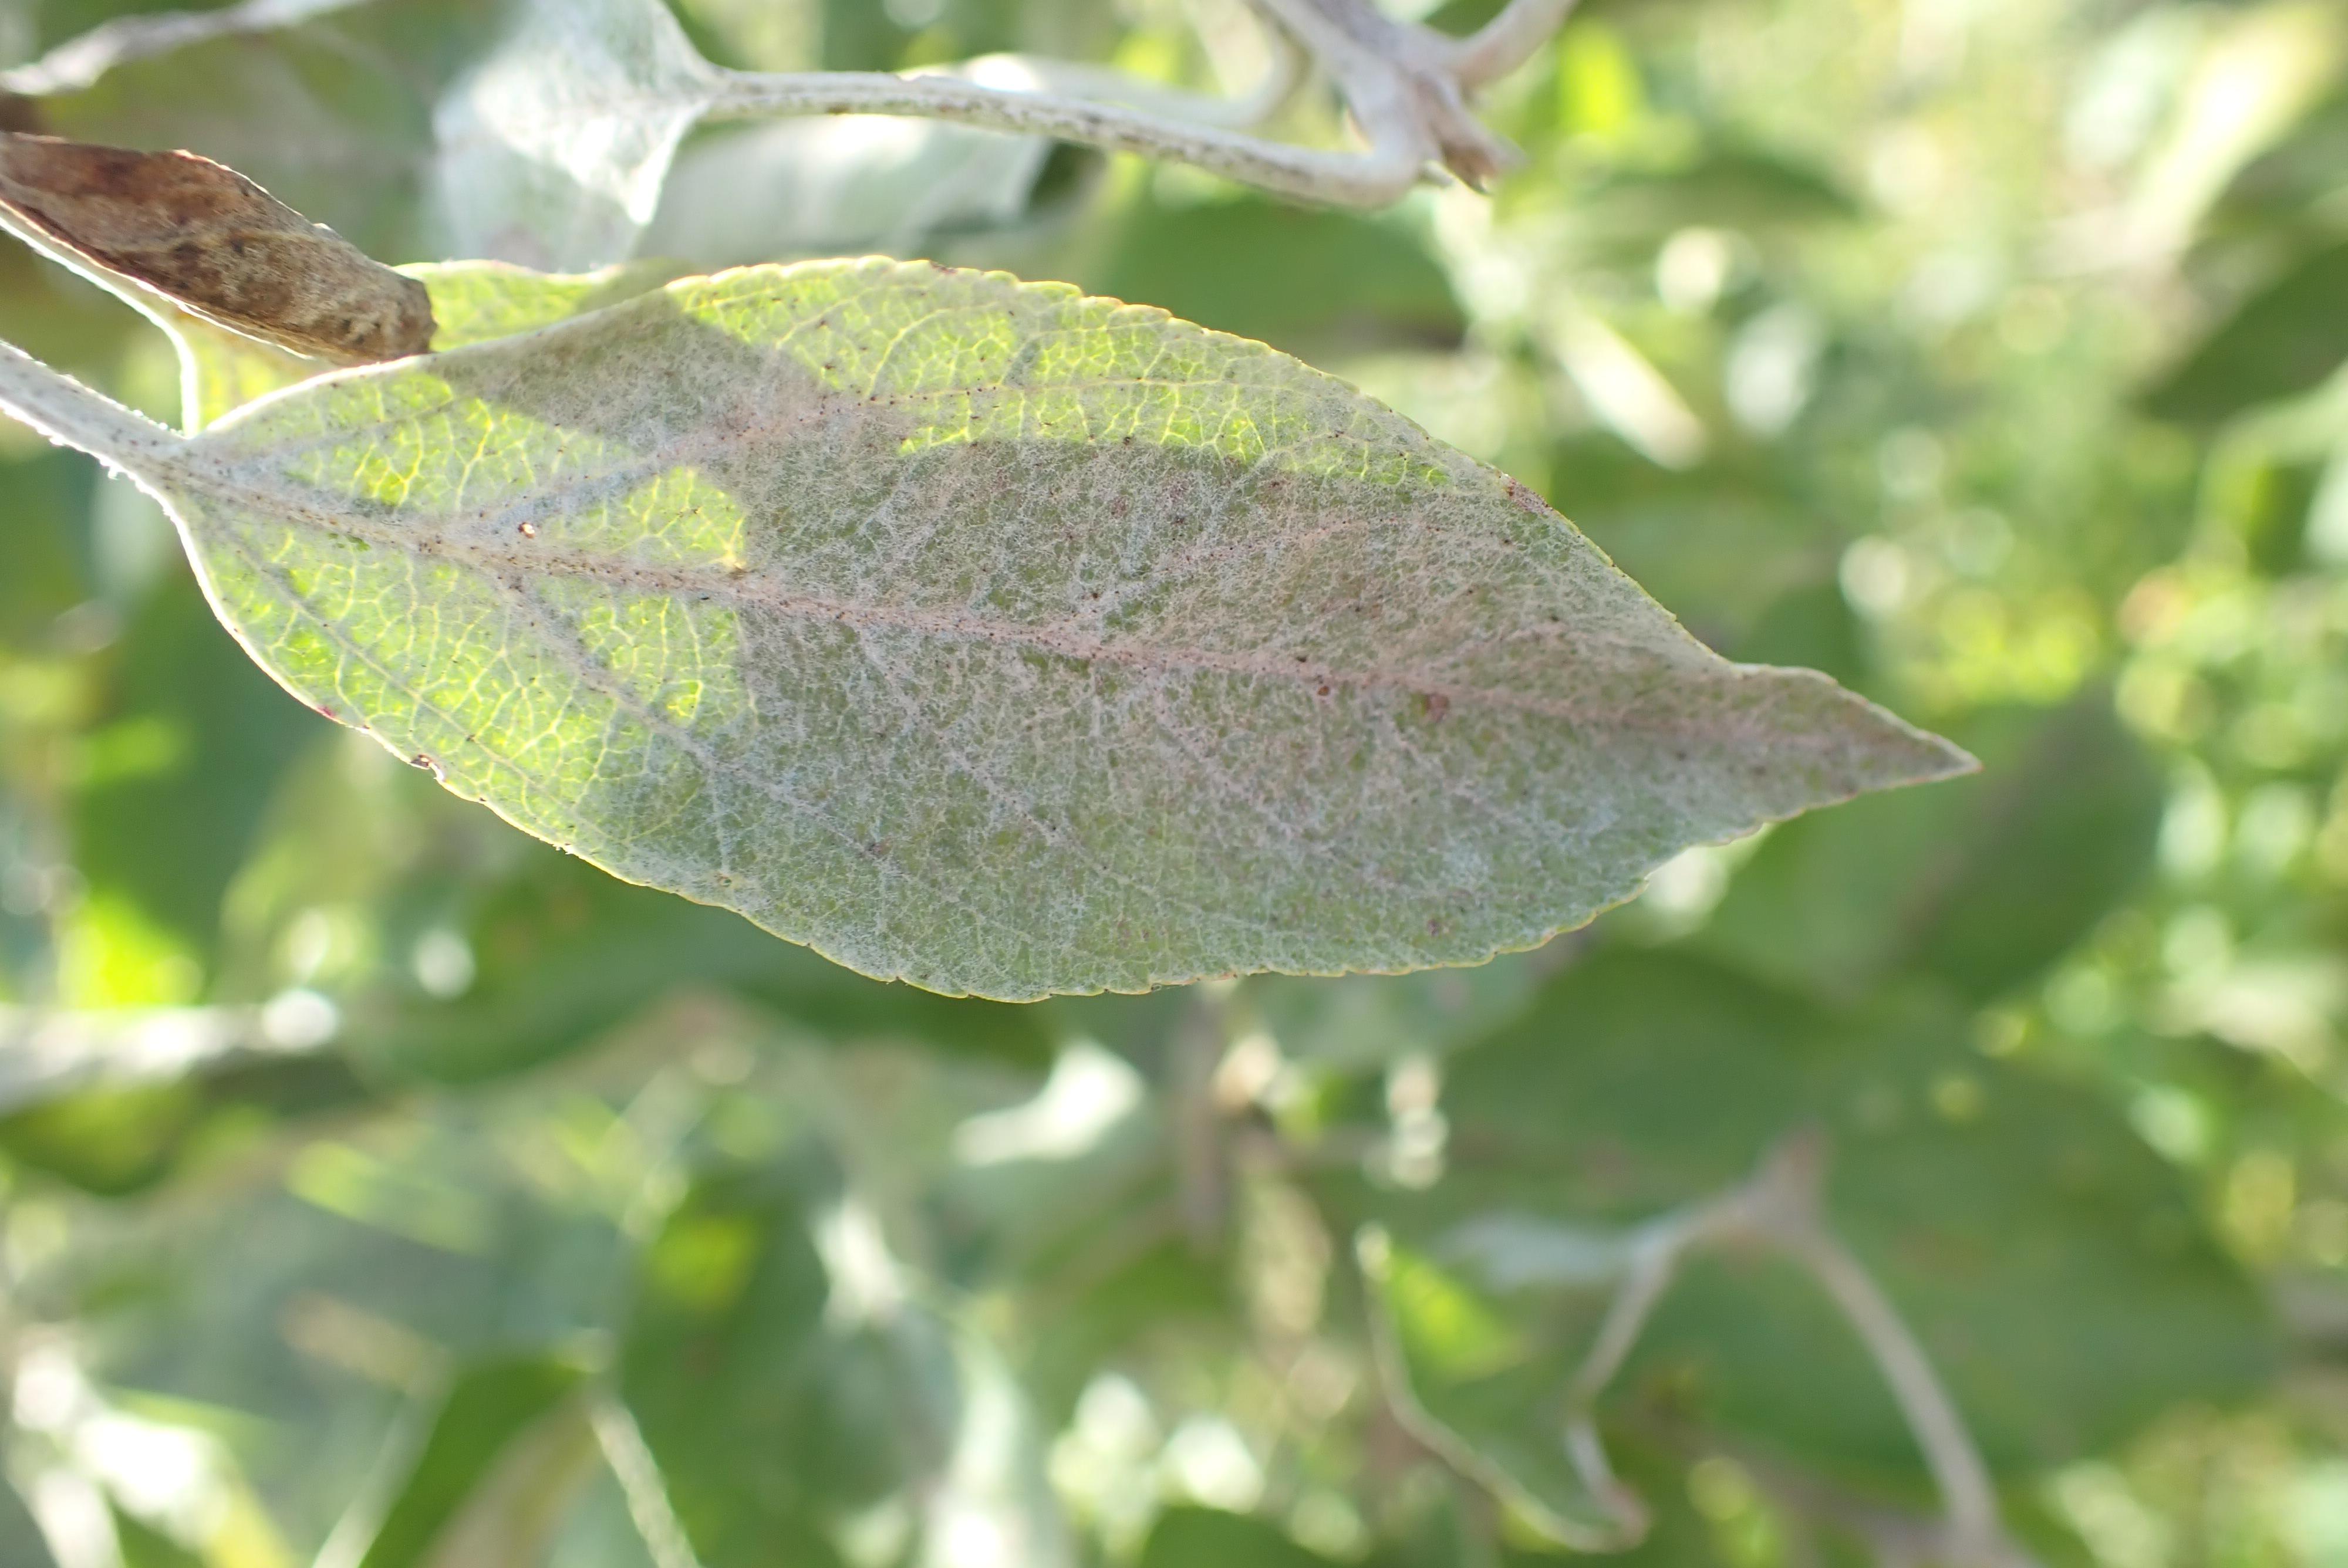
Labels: powdery_mildew